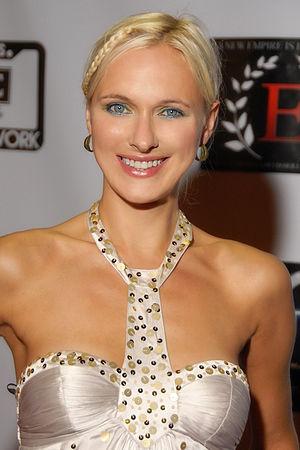
Dominika Wolski est une actrice polono-canadienne.